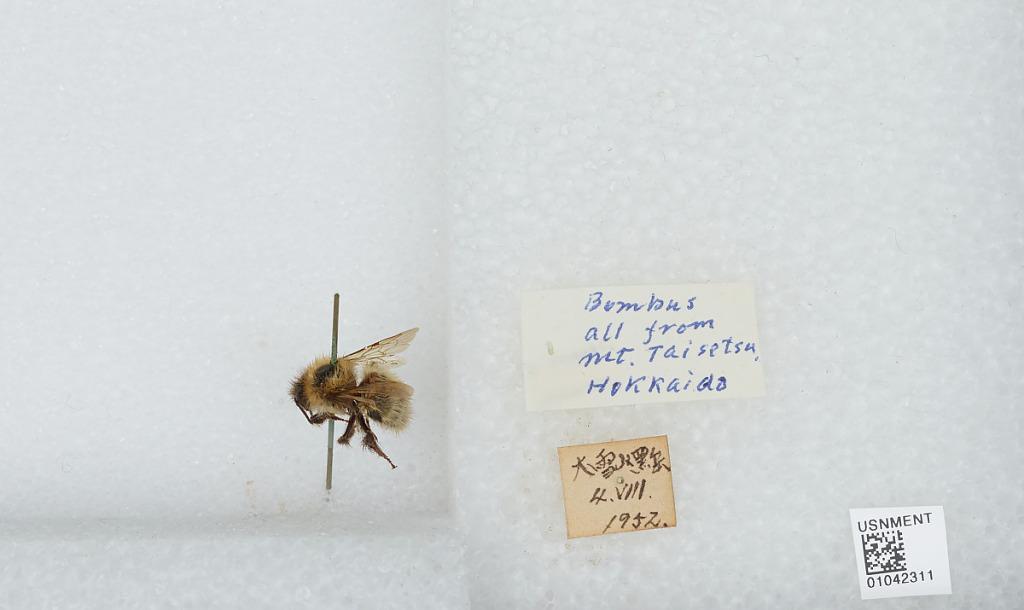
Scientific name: Bombus sp.
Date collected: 1952-8-4
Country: Japan
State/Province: Hokkaidō
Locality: Daisetsuzan